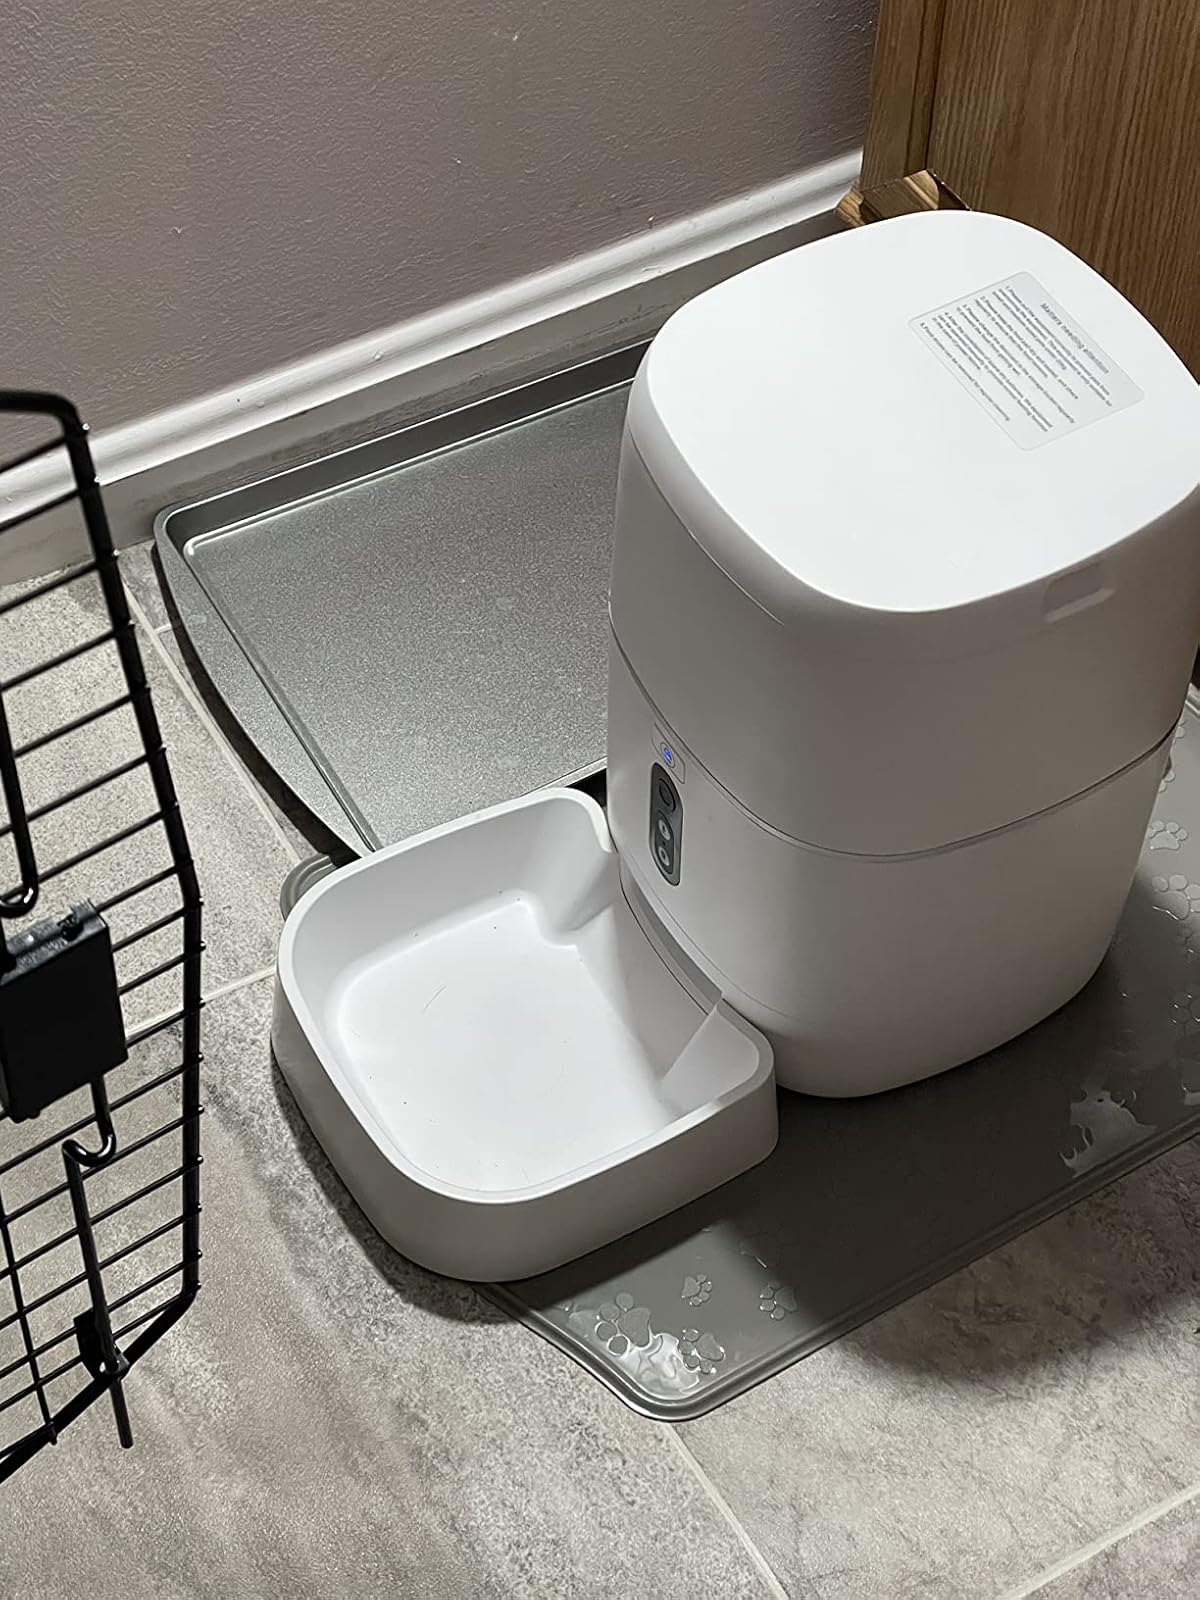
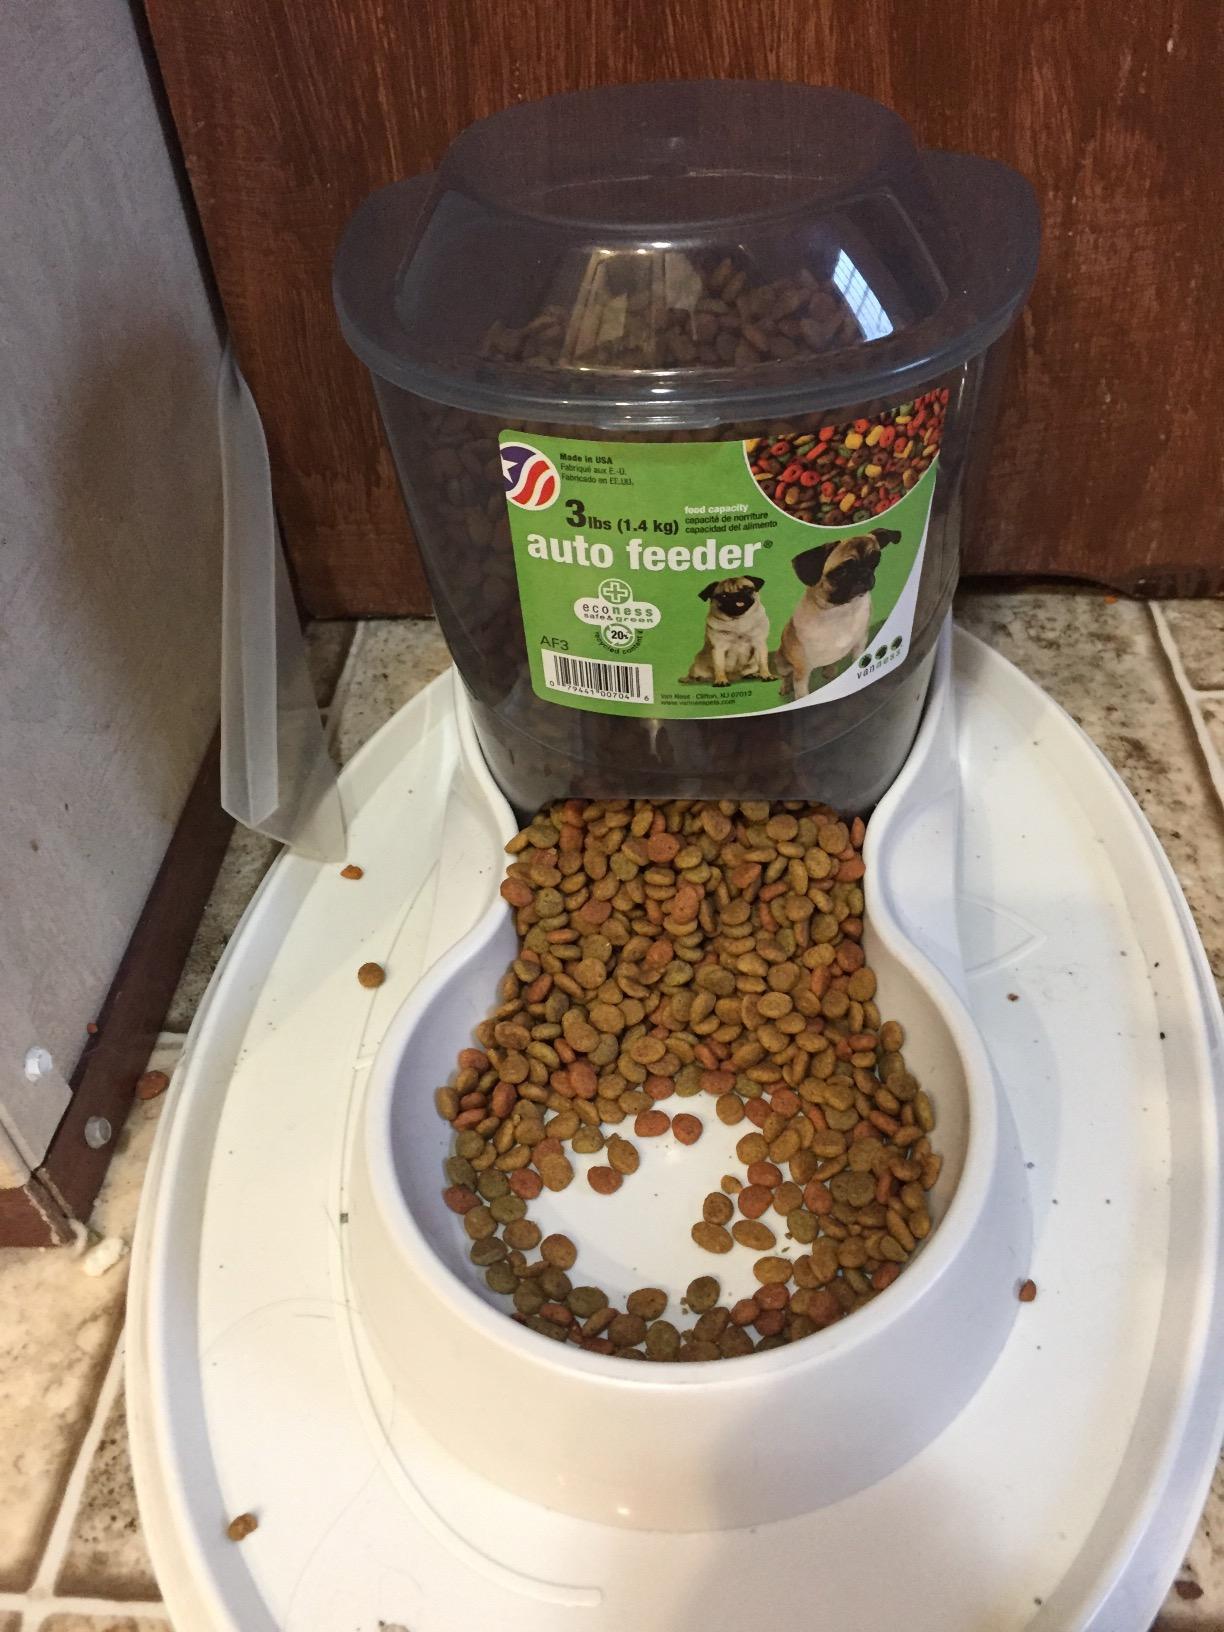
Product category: items_feeder
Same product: no